Joy Kere

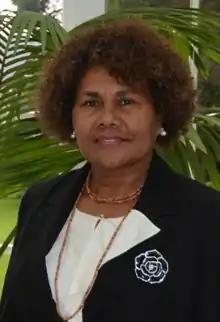
Kere in 2014

Joy Kiriau Kere is a diplomat from the Solomon Islands. In 2014 she was appointed the first Solomon Islands High Commissioner to New Zealand, becoming the country's first woman to head a foreign mission abroad. Her term ended in 2020.